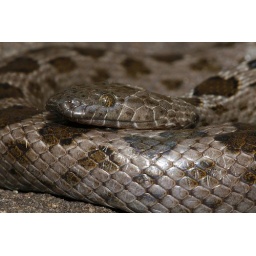
The Spotted house snake has a flattened head which is adapted for it's life style - in rock cracks!